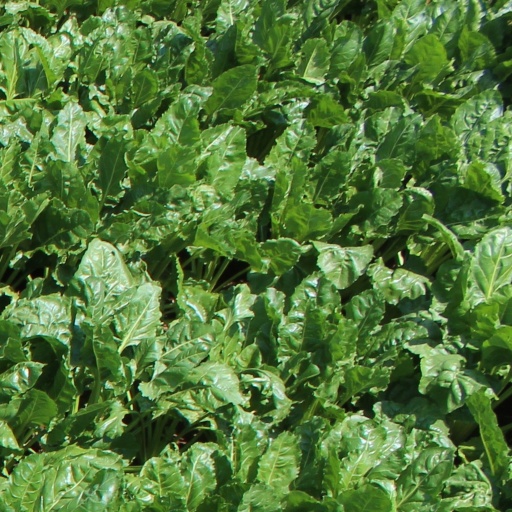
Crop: sugar beet